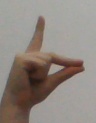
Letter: ta